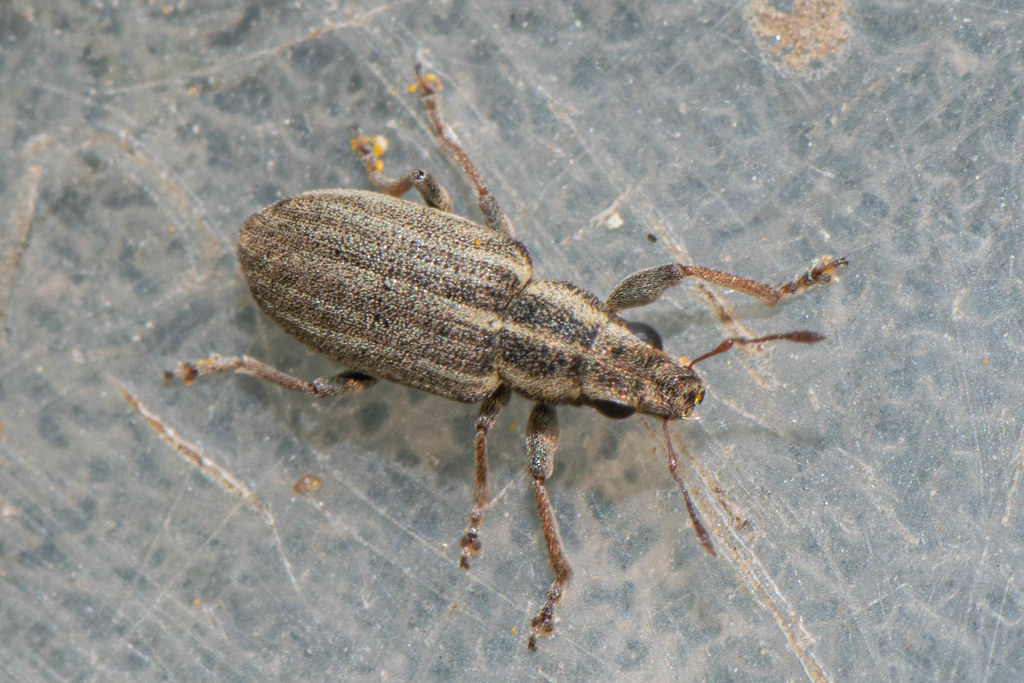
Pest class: pea_leaf_weevil